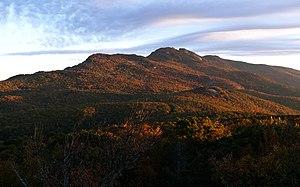
Grandfather Mountain est une montagne des États-Unis qui s'élève à 1 812 m d'altitude dans les montagnes Blue Ridge en Caroline du Nord.